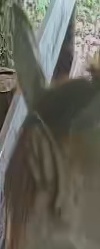
Face region: ears (position_of_ears)
Pain indicator: moderately_present